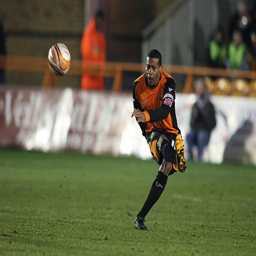
american football cornerback during the match held .